Saeid Hassanipour

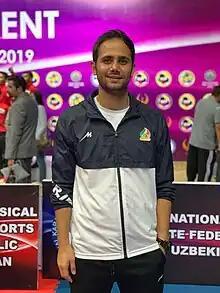

Saeid Hassanipour Sefatazgomi (born 24 February 1988 in Rasht) is an Iranian karateka. He started karate with his brother (Vahid) in 1995 at Rasht Electric Club under the supervision of Hossein Navidi. He started karate with SKI Shotokan style and played in Electric Club for five years, and then joined Yadegar-e Emam Club for an active presence in the world of the championship to work under Massoud Rahnama. Hassanipour won his first official international medal in Cyprus in 2005, winning the gold medal at the global campaigns, and South Korea's Incheon was the only Gilani gold medalist at the Asian Games.